Zaña

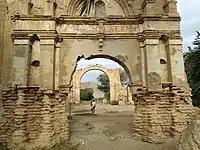
The ruins of a church destroyed by the flood of 1720.

Zaña or Saña ("Çañap" in Mochica) is the capital of Zaña District in the Chiclayo Province of Lambayeque region in northern Peru. It is located inland from the Pacific Ocean at an elevation of in the valley of the Zaña River. Zaña had a population of 4,510 in 2017. The town was founded in 1563 by the Spanish conquerors of Peru. The Zaña Valley became a major area of sugar cane production and Zaña was one of the most important cities of colonial Peru. The wealth of Zaña attracted English pirates who raided the city in 1686. A flood destroyed Zaña in 1720 and it never recovered its previous importance. Ruins from the flood still exist at the edge of the 21st century town.